Vehicle registration plates of Montenegro

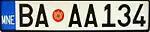
Montenegrin regular legal standard number plate

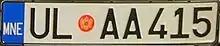
Montenegrin registration plate

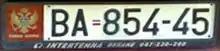
Previous design

Montenegrin car plates have black characters on a rectangular white background, with a blue strip on the left. Car, but not motorcycle, plates follow the 520 mm x 110 mm format. The old Yugoslav plate format was phased out from 6 June 2008 in favour of this format, which is on par with the common European Union format.